Water Droplets (Sibelius)

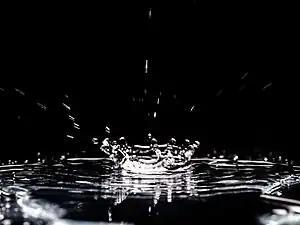
In Sibelius's piece, each string pluck from the violin and cello recalls the splat of a water droplet.

While the piece "is no early product of a child genius", it nonetheless is a charming miniature in which Sibelius displays an "instinctive feeling for form". Moreover, with his deployment of a "realistic", almost onomatopoeic pizzicato, Sibelius demonstrates an ability to use instruments "[colorfully] ... to achieve the right atmosphere".